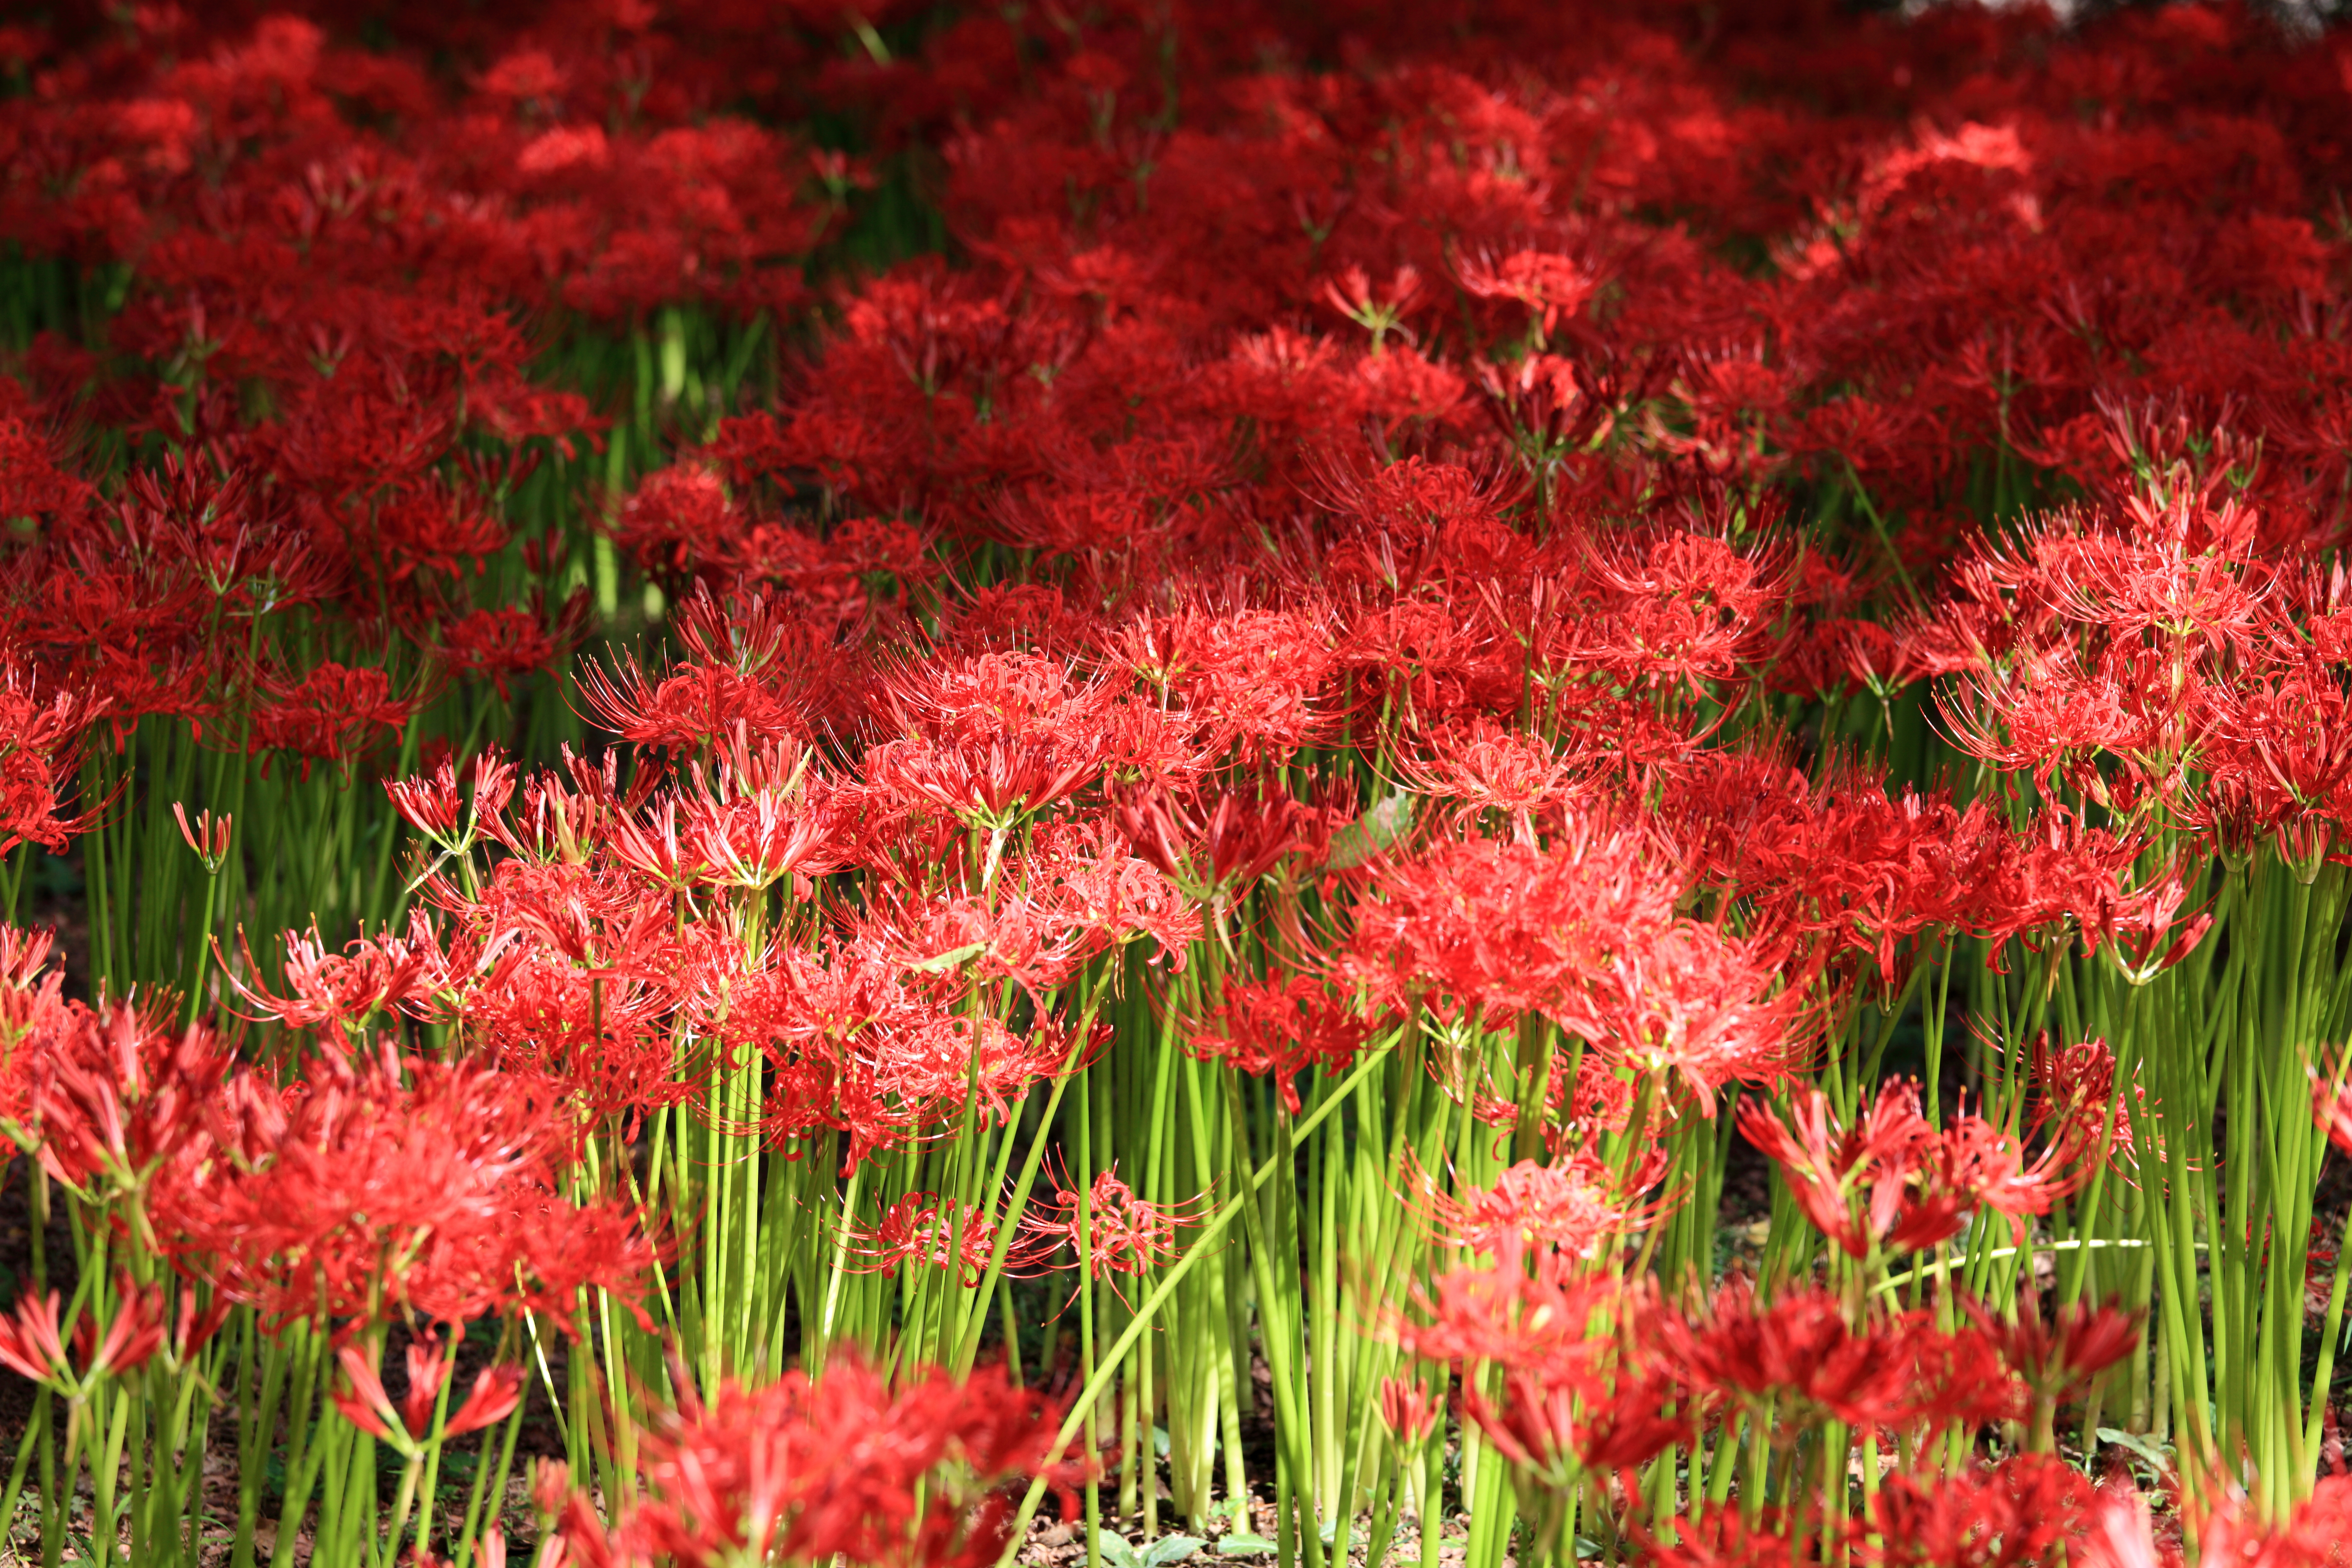
tree, blossom, plant, prairie, leaf, flower, pattern, high, autumn, botany, flora, cool image, background, shrub, wallpaper, 5d, hires, radiata, markii, hi, res, resolution, saitama, lycoris, redspiderlily, hidaka, kinchakuda, flowering plant, woody plant, land plant